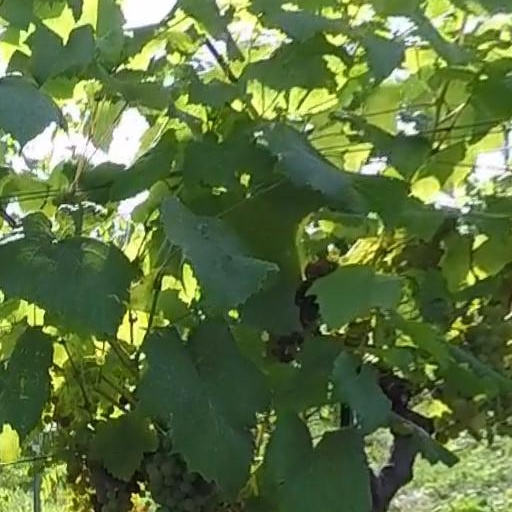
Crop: grape